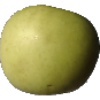
Label: Apple Golden 3